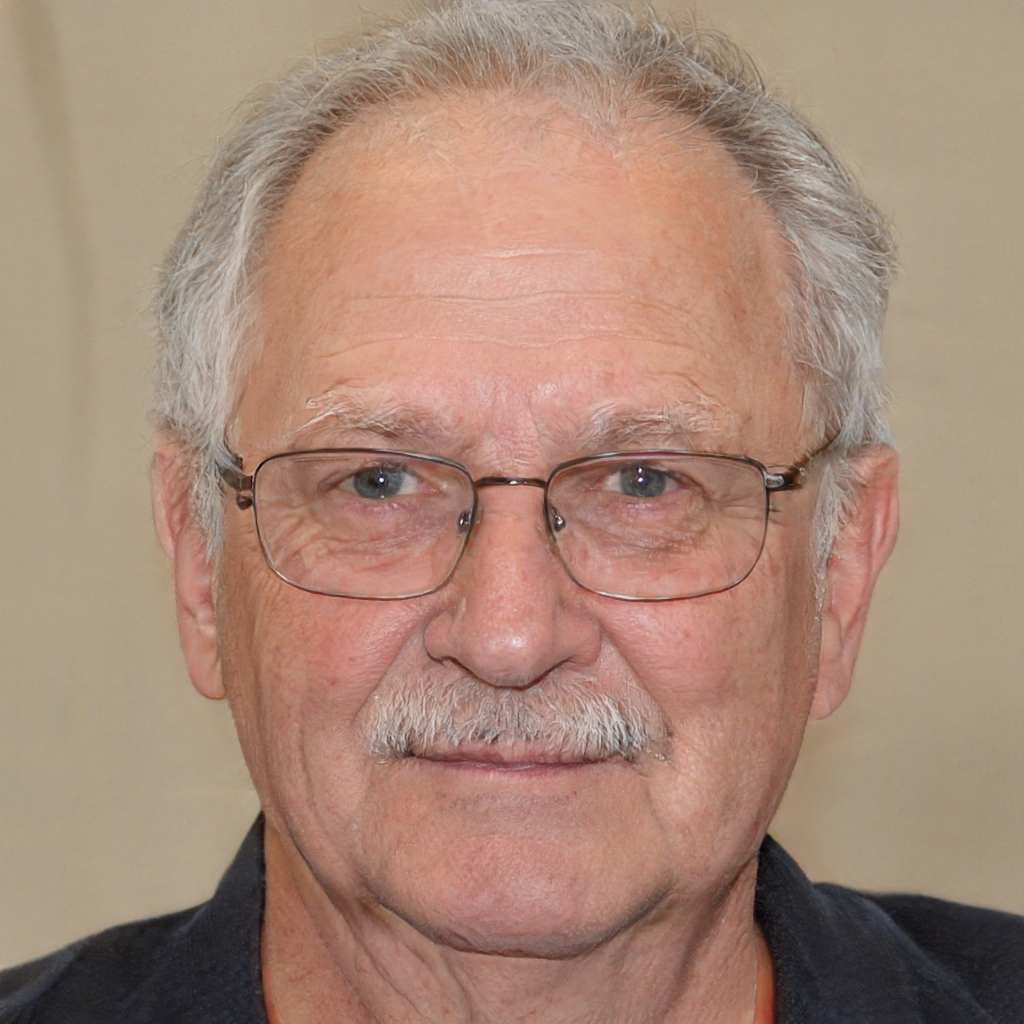
Label: No Watermark